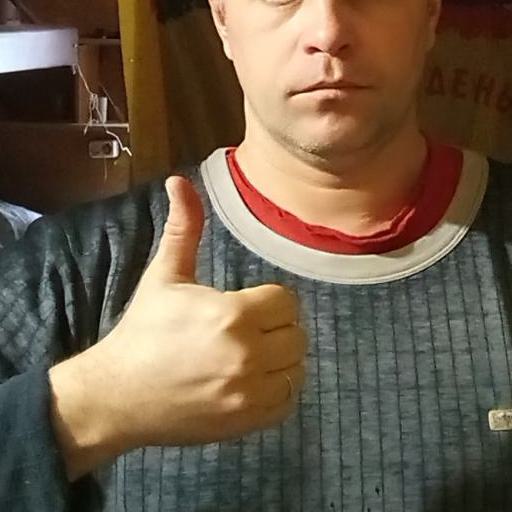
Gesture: like